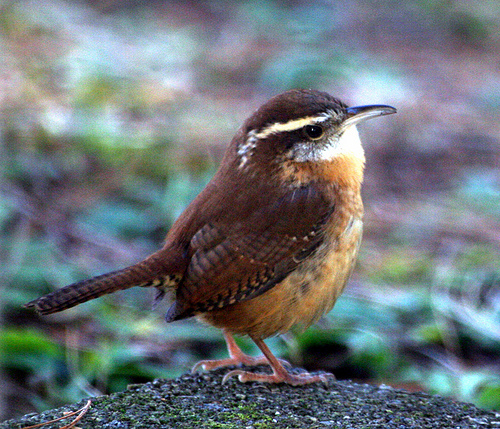
the bird has white throat, brown, wings, rectrices, breast, belly, beak, tarsus and feet, and white superciliarya small bird with a bill that curves downwards, and brown wings
this bird is brown with white on its neck and has a long, pointy beak.
this bird is brown and white in color with a black beak, and brown eye rings.
this bird has a speckled belly and breast with a short pointy bill.
this bird has a black head with a white eyebrow and throat, and it has a orangish-brown belly.
this very small, short-bodied bird is brown and tan with a white throat and a pale yellow eyebrow stripe.
this bird has wings that are black and has an orange belly
this bird has a white throat, brown back, and crown
this bird is brown with white and has a long, pointy beak.
Species: Carolina Wren